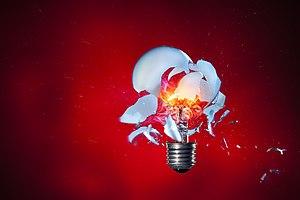
Photographie à haute-vitesse: Une ampoule à été tirée au moyen d'un pistolet airsoft (positionné à droite de la lampe). La caméra a été déclenchée par une cellule photoéléctrique localisée devant le canon du pistolet. En raison de la faible énergie du projectile, l'ampoule a éclaté en seulement quelques fragments. Ceci donne l'impression que l'ampoule a explosé. La scène a été ""gelée"" à l'aide de lampes flash d'une durée de 1/6000-1/8000 secondes (dépendamment de leur puissance). La douille de l'ampoule a été subséquament ajoutée numériquement, car avoir l'ampoule vissée dans une lampe rendait l'image (voir versions plus bas) moins impressionnante."